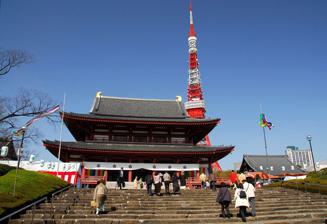
Building: Shiba Park
Country: Japan
Year built: 1873
Shiba Park Zōjō-ji and Tokyo Tower Location Minato, Tokyo , Japan Coordinates 35°39′23″N 139°44′54″E / 35.65639°N 139.74833°E / 35.65639; 139.74833 Area 122,501.09 square metres (30.27068 acres) Created October 19, 1873 Shiba Park ( 芝公園 , Shiba kōen ) is a public park in Minato, Tokyo , Japan built around the temple of Zōjō-ji . The park is located between the Minato municipal offices and Tokyo Tower . Many of the footpaths in the park offer excellent views of Tokyo Tower, so the park is a popular spot for dates and appears in many television and film sequences. The Central Labor Relations Commission is located here. Shiba Tōshō-gū shrine, an example of Tōshō-gū architecture, is also located in the park. A giant ginkgo tree , designated Natural Monument and believed to have been planted there by Iemitsu Tokugawa , can be found in the grounds of the shrine. Thomas Glover had his Tokyo residence here. Some of the parkland was once the Ōkubo clan residence in Edo. Shiba Palace Garden (Shiba Onshi-koen), the grounds of the former Shiba Detached Palace, has become the property of the Municipality and is open to the public. The Arisugawa gardens were purchased by the Imperial Household Agency in 1875.  The land has since been donated for public use and enjoyment. A tree that United States President Ulysses S. Grant planted at the park is still growing there today. 1920 Utagawa Kuniaki II Education Onarimon Elementary School ( 御成門小学校 ) and Onarimon Junior High School ( 御成門中学校 ) - the former is in Shibakoen Minato City Board of Education operates public elementary and junior high schools. Shibakoen 1-3- chōme and 7-10-ban of 4-chōme are zoned to Onarimon Elementary School ( 御成門小学校 ) and Onarimon Junior High School ( 御成門中学校 ). Shibakoen 1-6-ban of 4-chōme are zoned to Azabu Elementary School ( 麻布小学校 ) and Roppongi Junior High School ( 六本木中学校 ). Shiba Junior and Senior High School [ ja ] , a private school, is in Shiba Park. Minato City Library operates Minato Library in Shibakoen. References